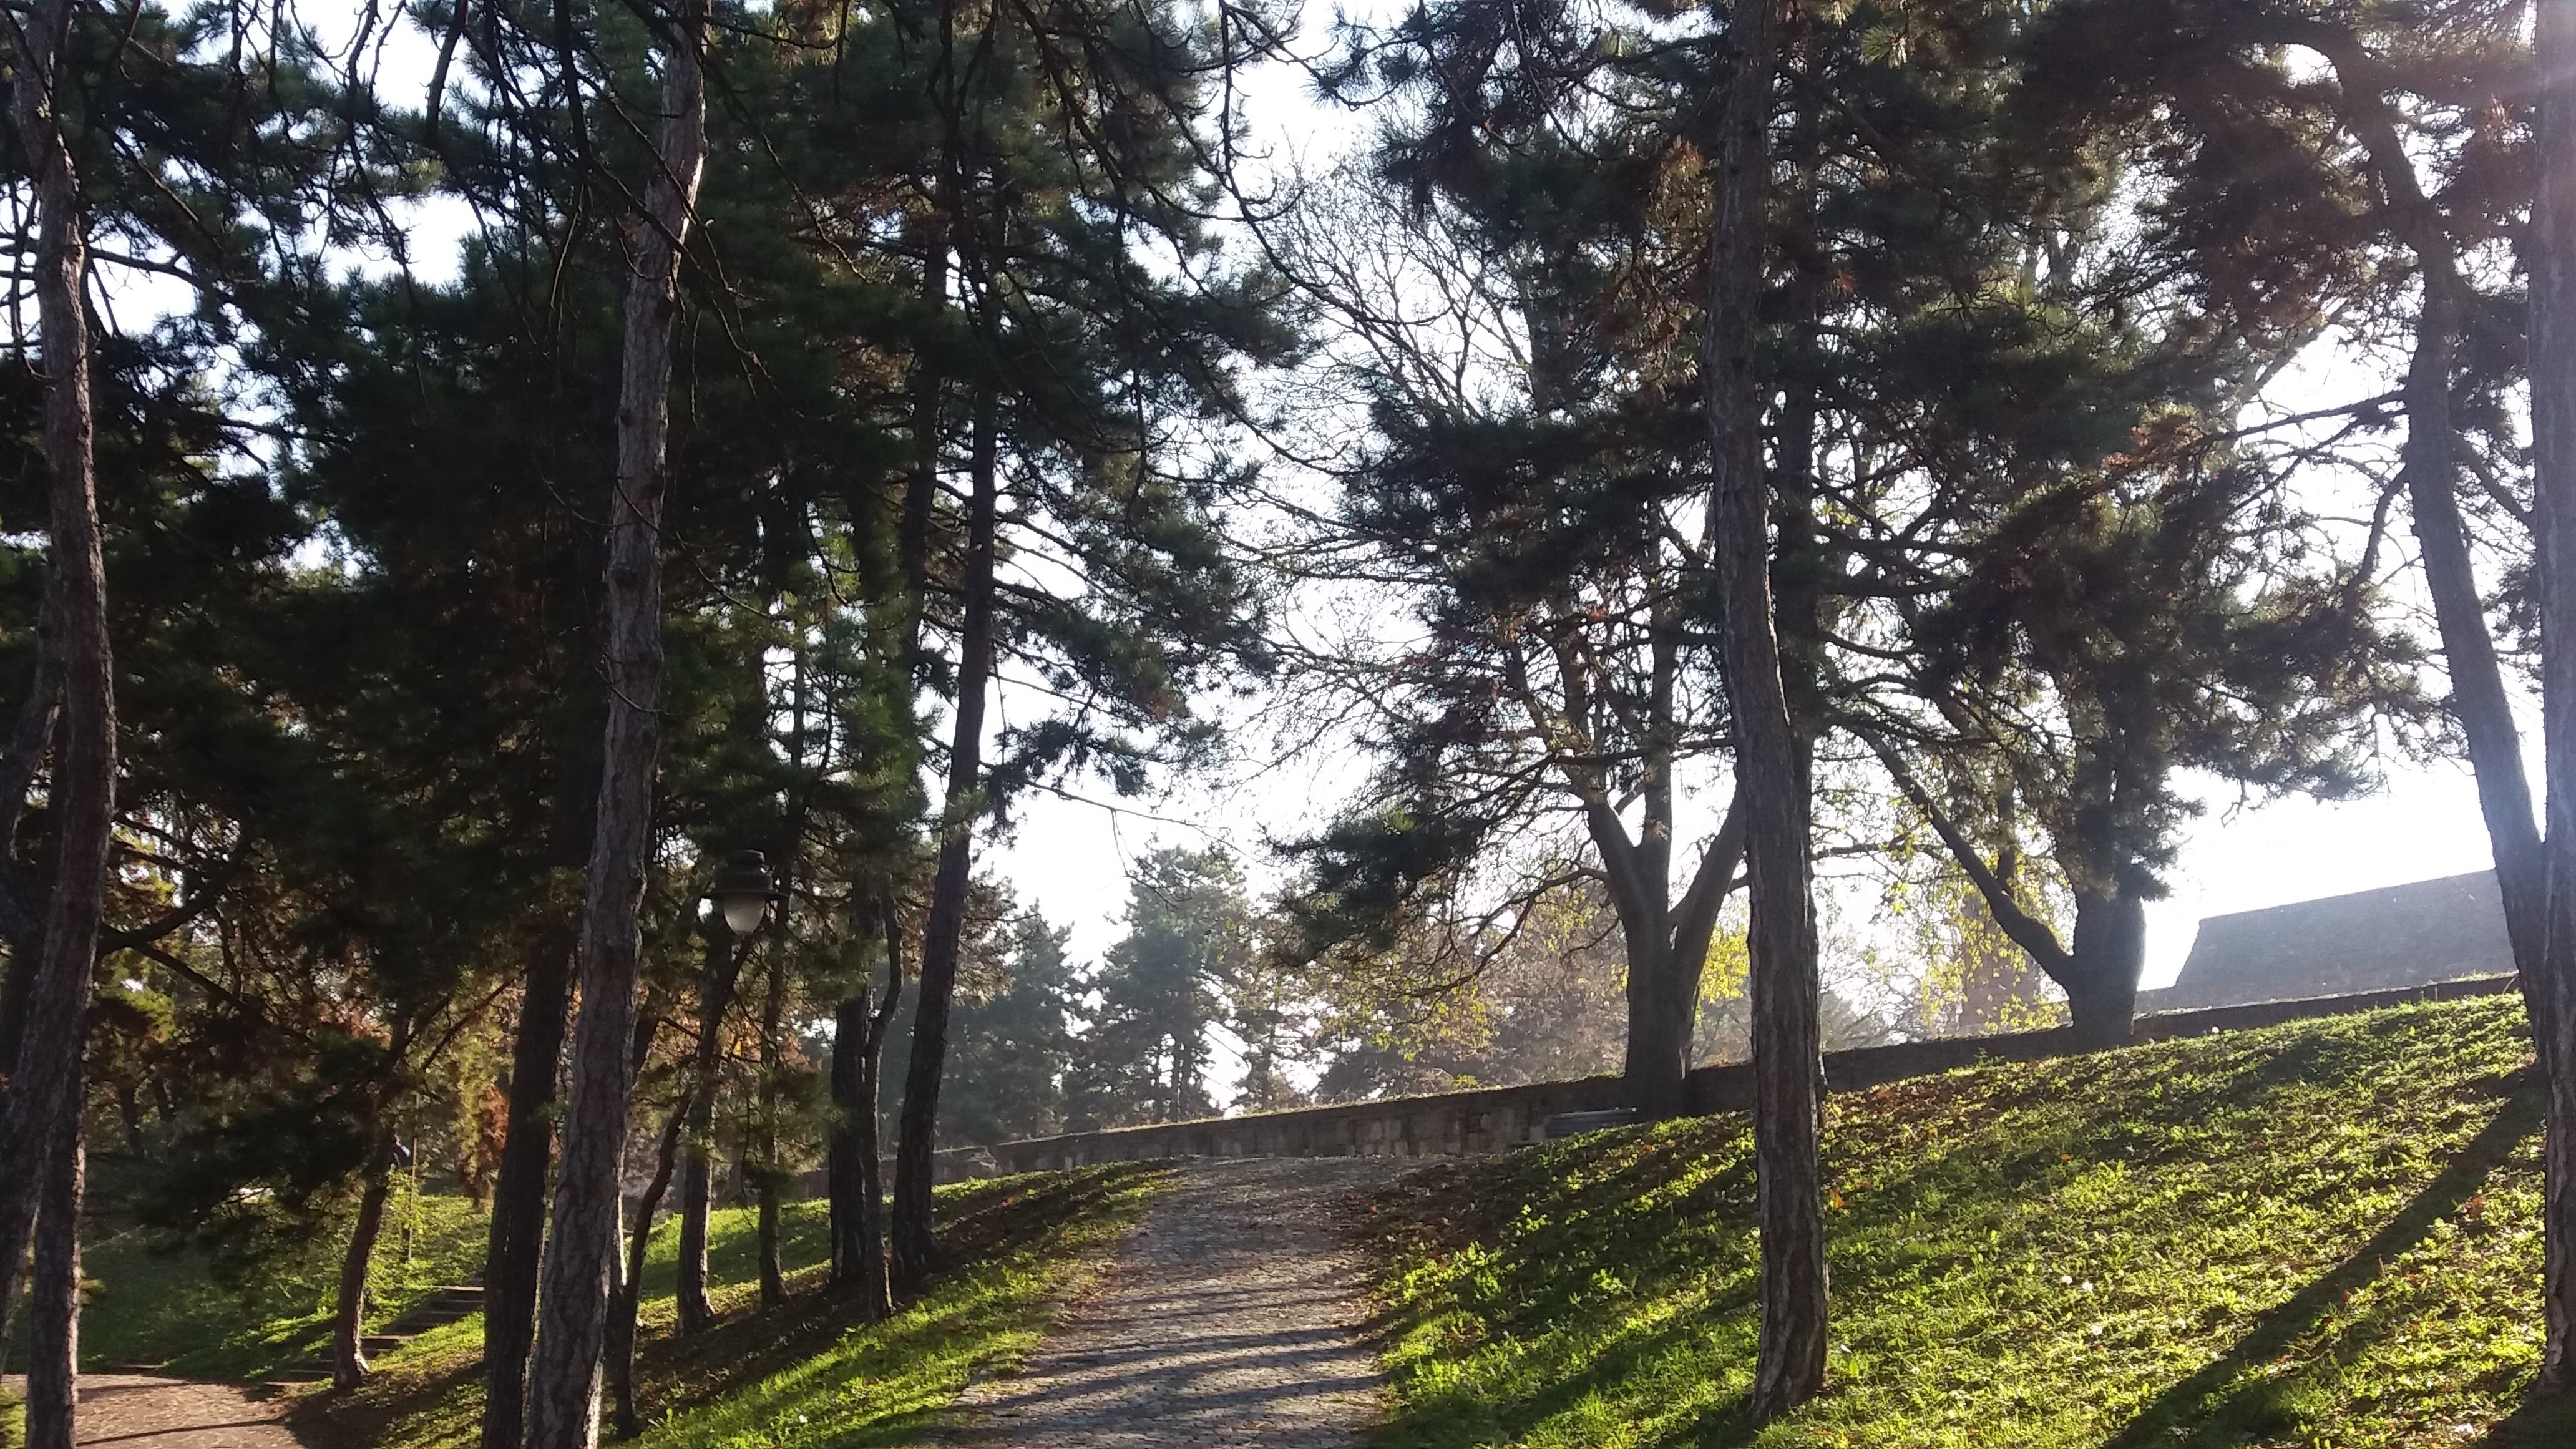
tree, forest, trail, woodland, habitat, ecosystem